Princess Bride Reunion

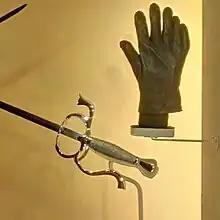
Six-fingered glove with Inigo Montoya's sword from the 1987 film "The Princess Bride", which Mandy Patinkin used for his 2020 performance in "Princess Bride" Reunion, on display at The Museum of Pop Culture in Seattle, Washington

On September 13, 2020, most of the original cast members of the 1987 film "The Princess Bride" took part in a virtual live dramatic reading of the film script to support Wisconsin Democrats. The returning cast included Cary Elwes, Robin Wright, Mandy Patinkin, Chris Sarandon, Christopher Guest, Wallace Shawn, Billy Crystal, and Carol Kane, with additional performances by Rob Reiner as the Grandfather, Josh Gad as Fezzik, Eric Idle as the Impressive Clergyman, Whoopi Goldberg as the Ancient Booer and the Mother, and Jason Reitman as the narrator, among others. Norman Lear joined the Q&A session at the end, which was hosted by Patton Oswalt. Cast members promoted the event beforehand using the hashtags "#PrincessBrideReunion" and "#DumpTrumperdinck." More than 110,000 viewers donated a dollar or more to Wisconsin Democrats to view the livestream, which raised $4.25 million and received widely positive reviews, with special praise for Patinkin's performance.